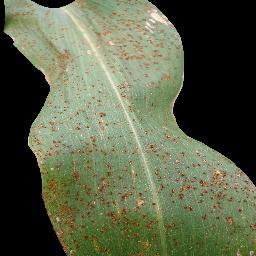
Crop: corn
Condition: (maize)_common_rust